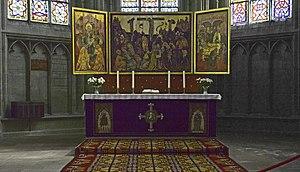
L'église Sainte-Marie-des-Prés, Kirche St. Maria zur Wiese ou Wiesenkirche en allemand, de Soest est une église réformée qui est un exemple typique des églises-halles de Westphalie. D'une base presque carrée, son intérieur donne l'impression d'une pure paroi de fenêtres portée par des piliers en faisceau élancés. Dans le chœur, les fenêtres touchent presque le sol. De jour, l'intérieur de l'église est aéré et baigné de lumière. Trois vaisseaux de même hauteur ou presque, à voûte très plate, impriment à l'édifice son équilibre. L'histoire du bâtiment remonte jusqu'à la pose de la première pierre en 1313. La paire de tours n'a été édifiée que dans la deuxième moitié du XIXᵉ siècle.